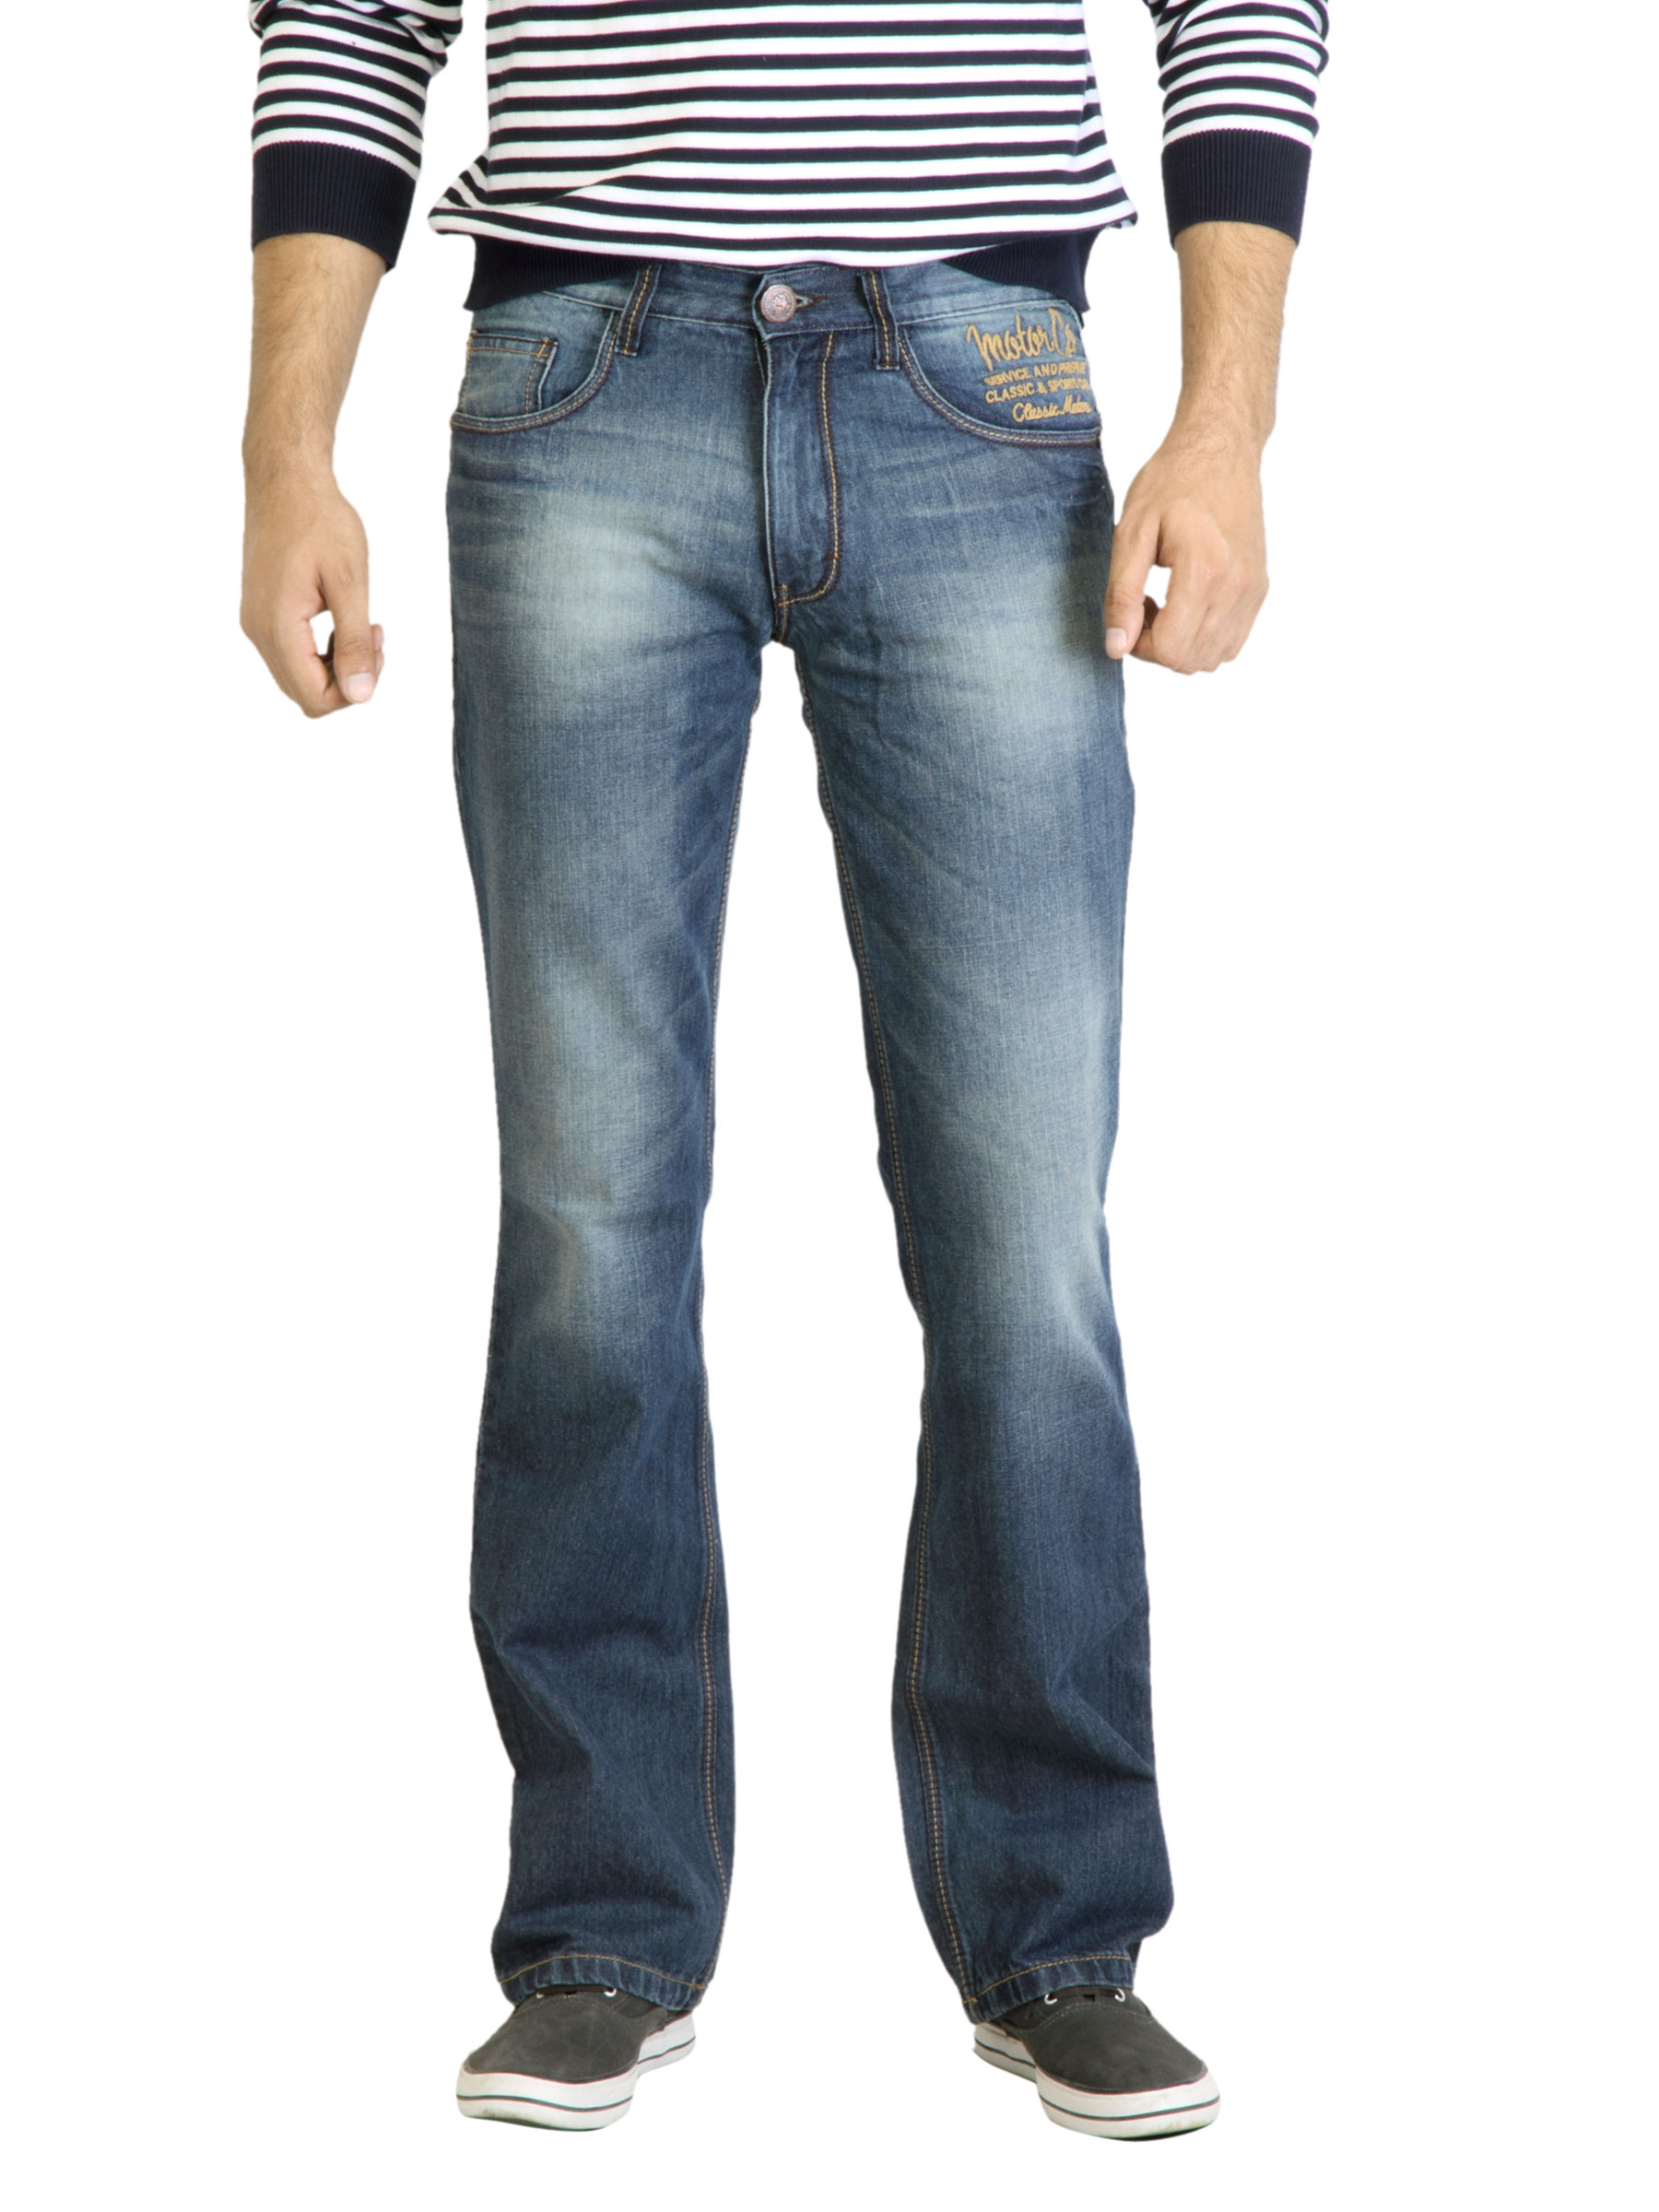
Locomotive Men Washed Blue Jeans
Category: Apparel / Bottomwear / Jeans
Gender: Men
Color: Blue
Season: Fall 2011
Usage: Casual